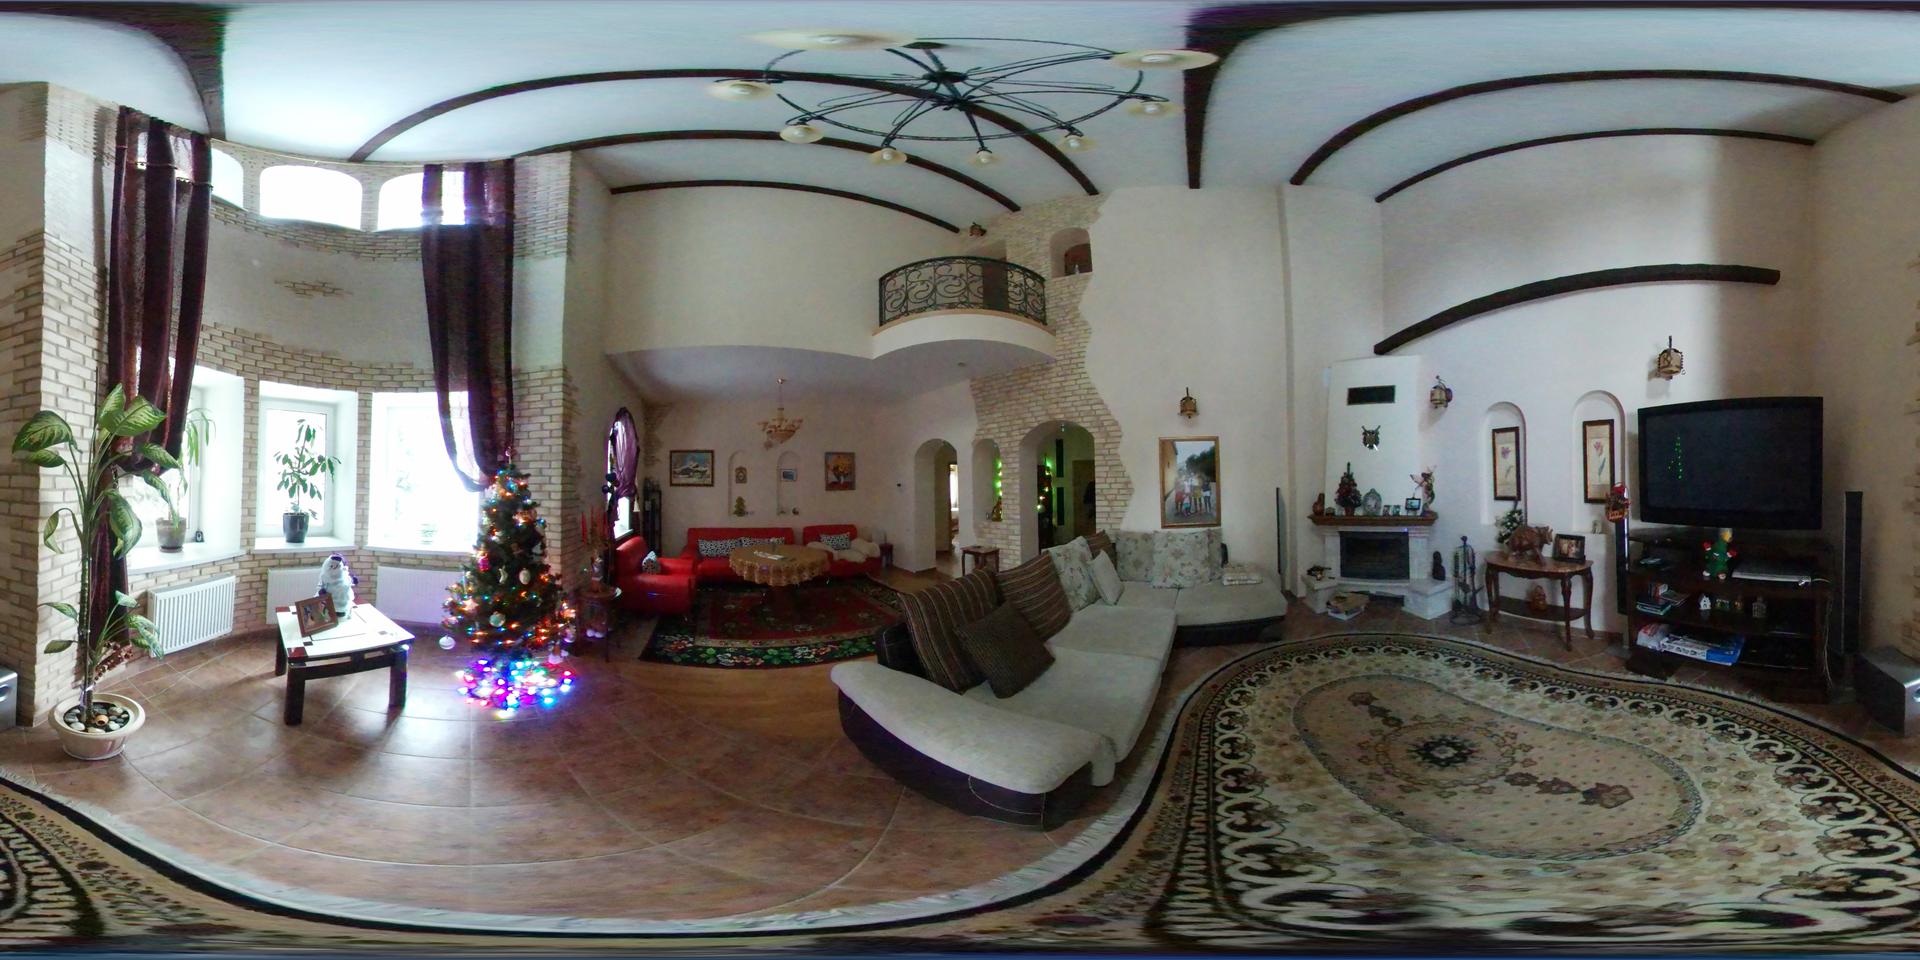
Referred object: the decorated Christmas tree by the window

Referred object: the decorated Christmas tree with colorful lights